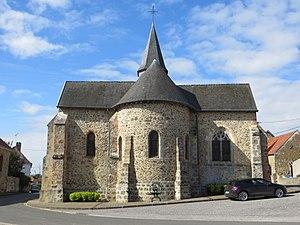
Vue générale de l'église